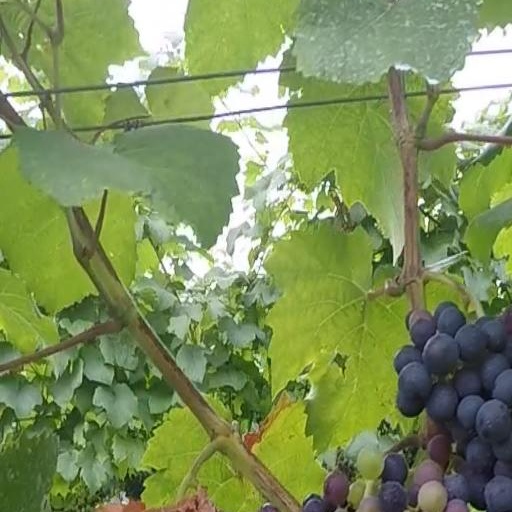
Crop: grape